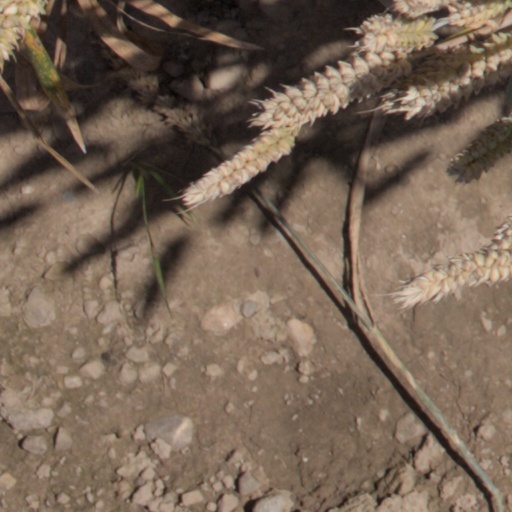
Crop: wheat